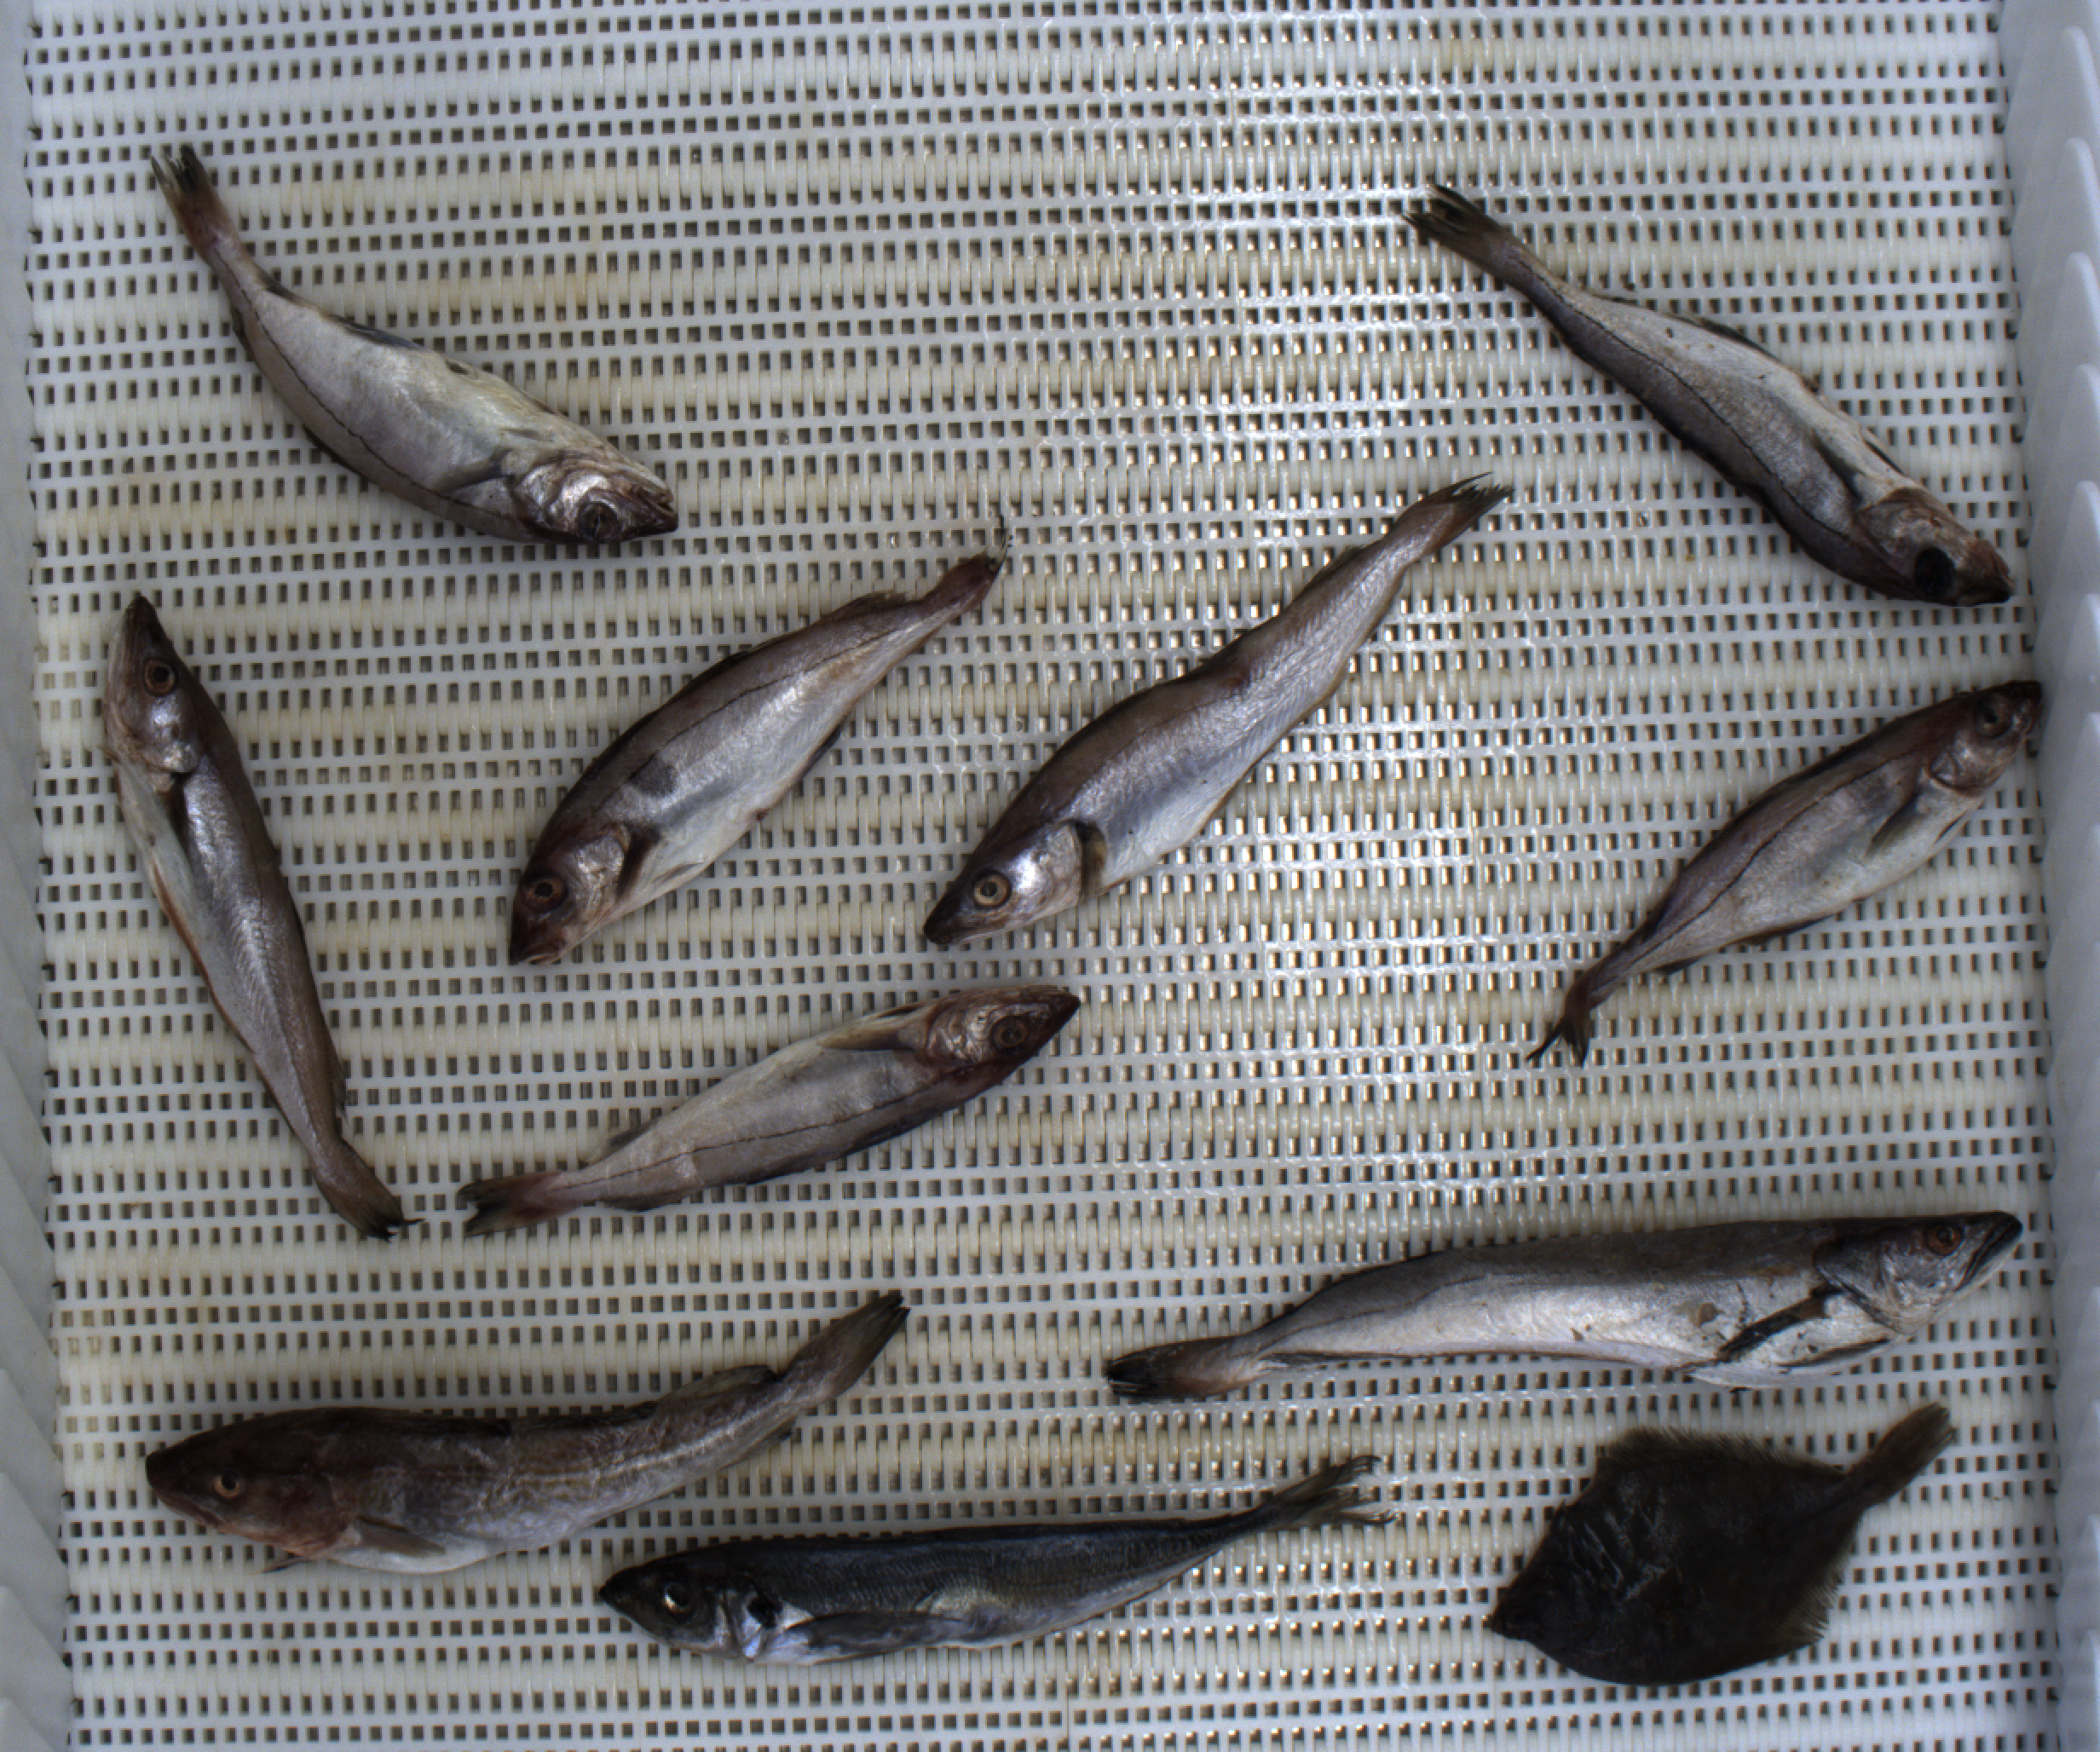
Total fish: 11
Cod: 1
Haddock: 5
Whiting: 2
Hake: 1
Horse mackerel: 1
Saithe: 0
Other: 1